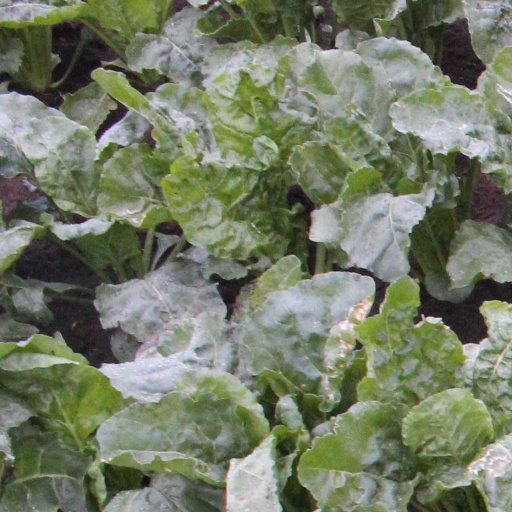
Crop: sugar beet